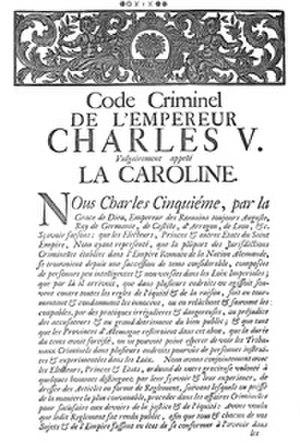
1er page du code criminel de l'empereur Charles V dite la caroline
La Constitutio Criminalis Carolina est une loi du Saint-Empire romain germanique rendue en 1532, sous Charles Quint, dont elle reçut le nom.